La Bâtie-Montgascon

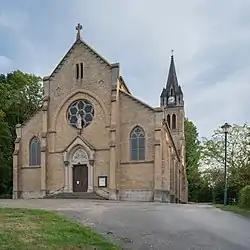
Saint Symphorian church in La Batie-Montgascon

La Bâtie-Montgascon is a commune in the Isère department in the Auvergne-Rhône-Alpes region of south-eastern France.